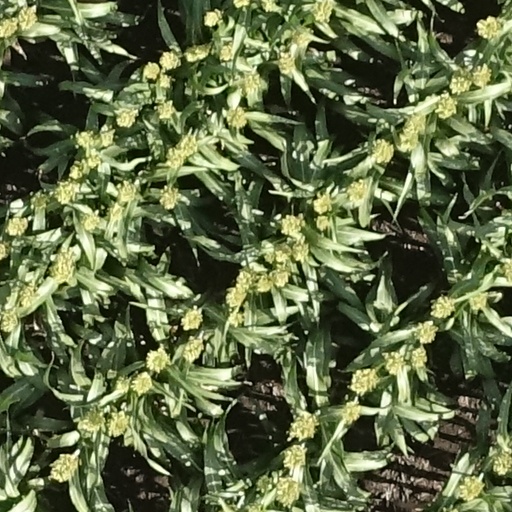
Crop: sorghum